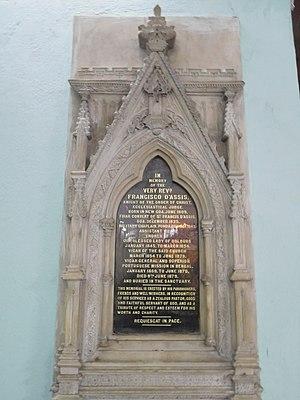
L’église Notre-Dame-des-Douleurs est un édifice religieux catholique sis à Boitakkhana, un quartier centre-oriental de la ville de Calcutta, en Inde. Construite en 1809 pour la communauté goanaise de la ville elle est lieu de dévotions particulières à Notre-Dame, sans être paroisse.